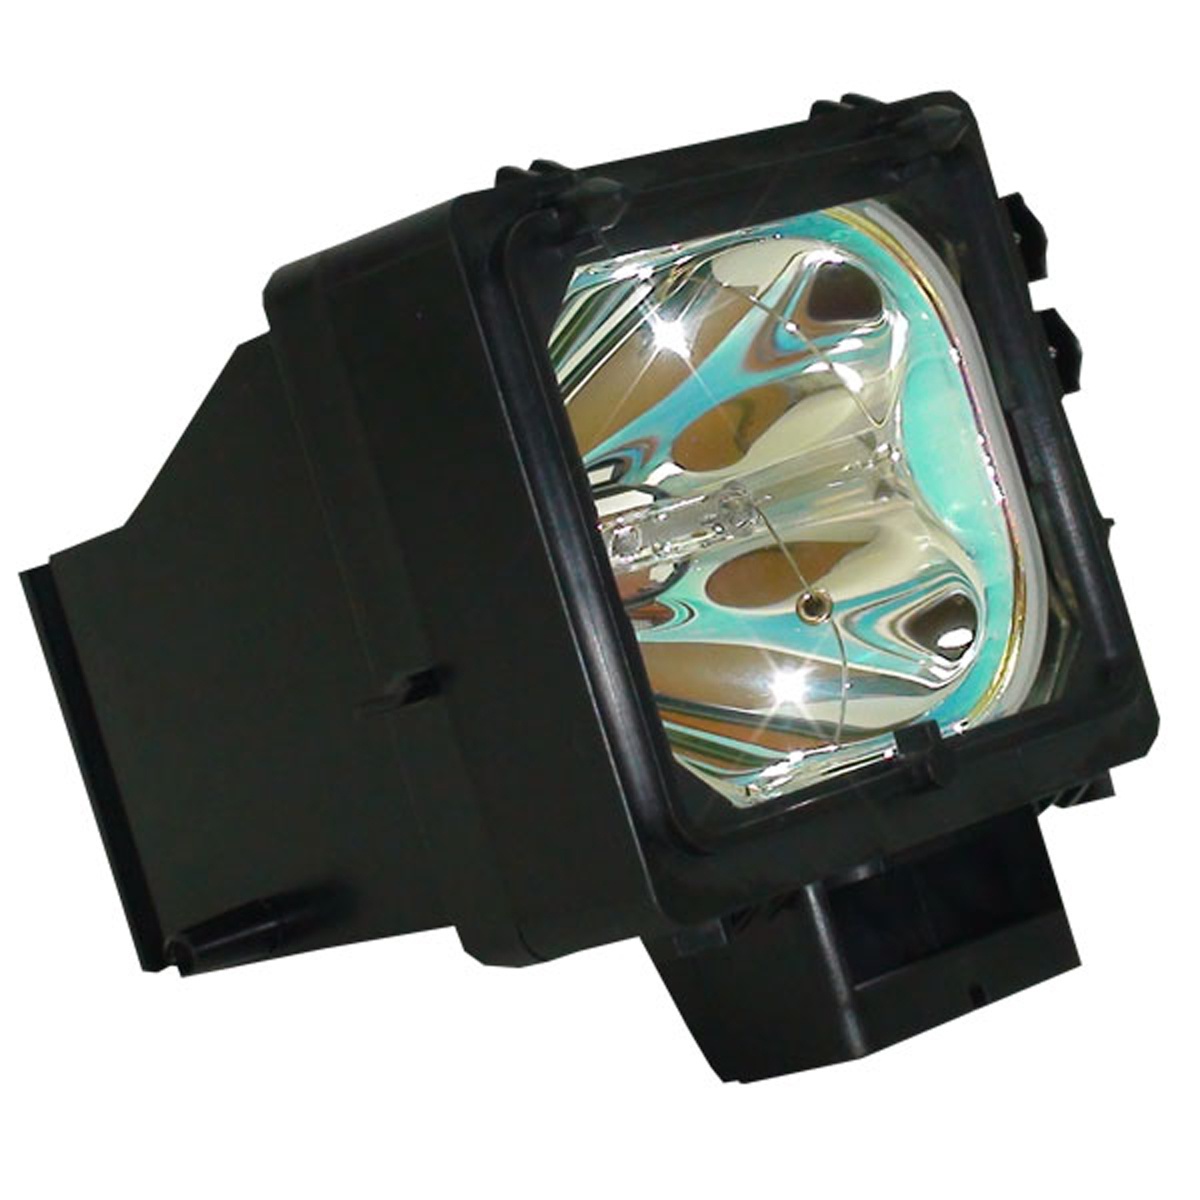
Sony XL-2300 SML TV Lamp Module
Brand: Bulbstock
Warranty: 30 Days Sony XL-2300 SML Compatible Replacement Lamp Module Compatible with these Television Part Numbers: XL-2300 SML
Category: Electronics > Video > Video Accessories > Television Parts & Accessories > TV Replacement Lamps